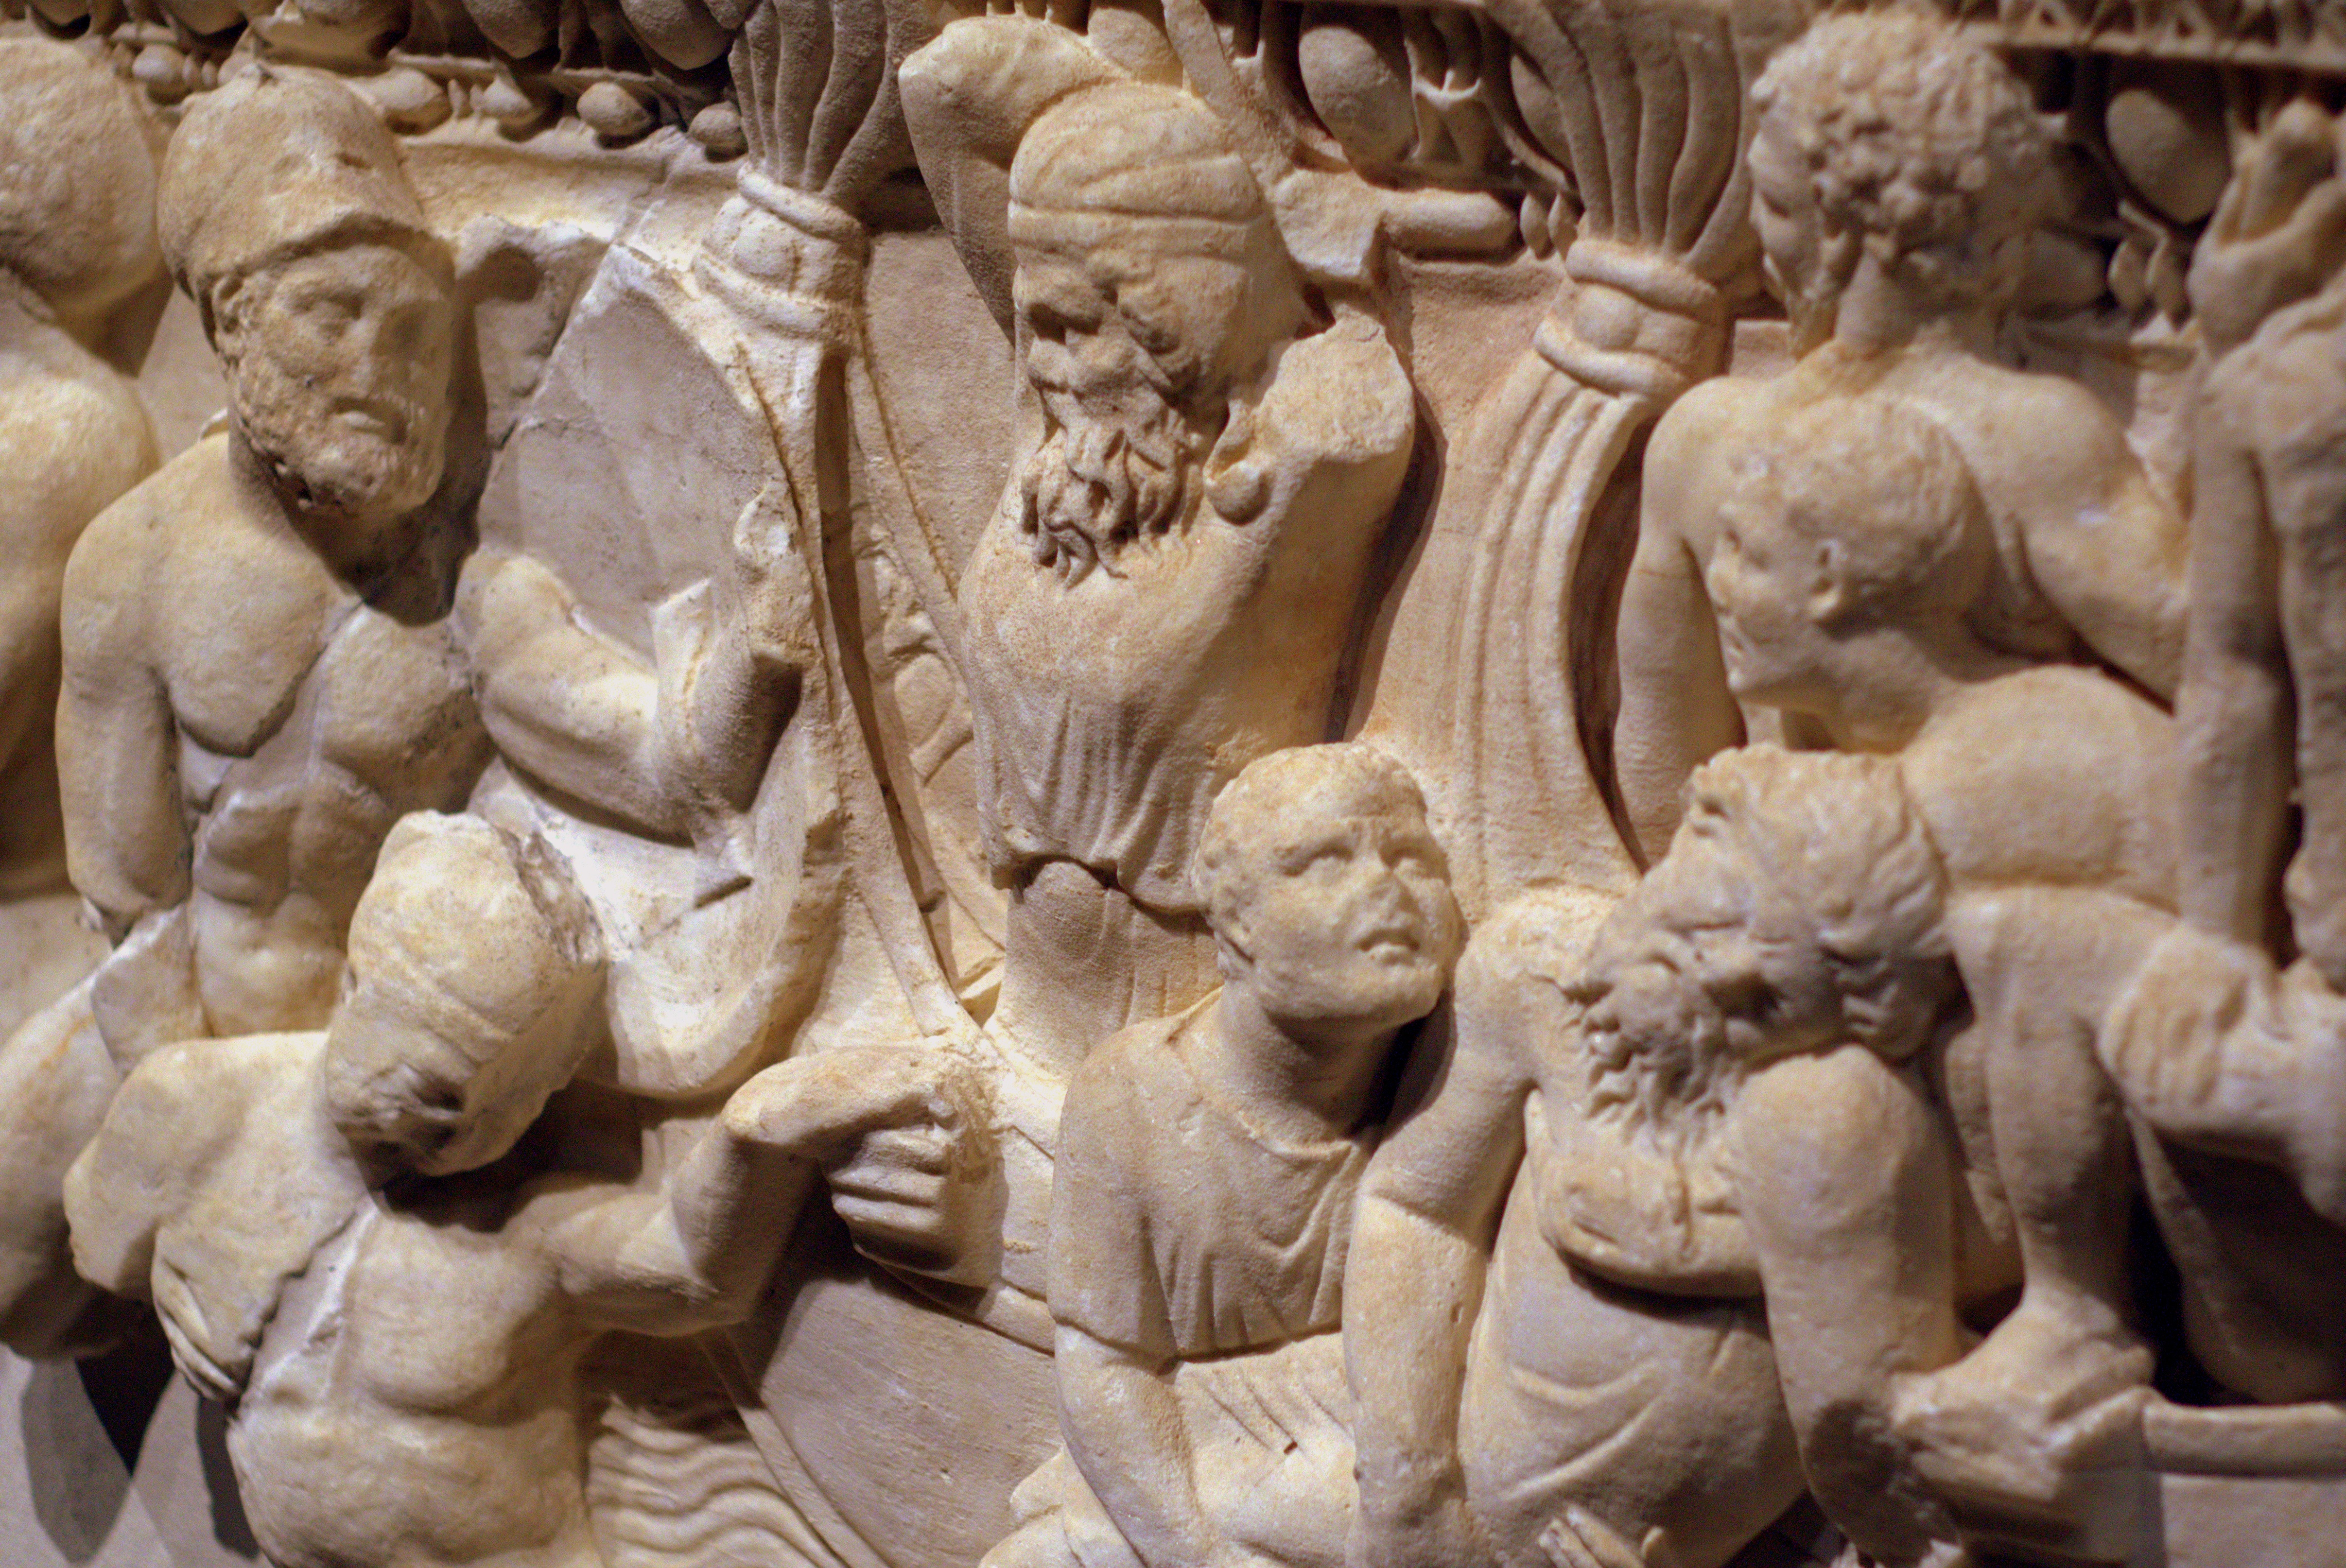
sand, architecture, stone, monument, statue, ancient, material, destroyed, sculpture, empire, art, rome, temple, greece, carving, relief, mythology, ancient times, archaeological site, stone carving, emboss, ukruszone, ancient history, classical sculpture